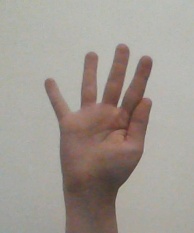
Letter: sheen